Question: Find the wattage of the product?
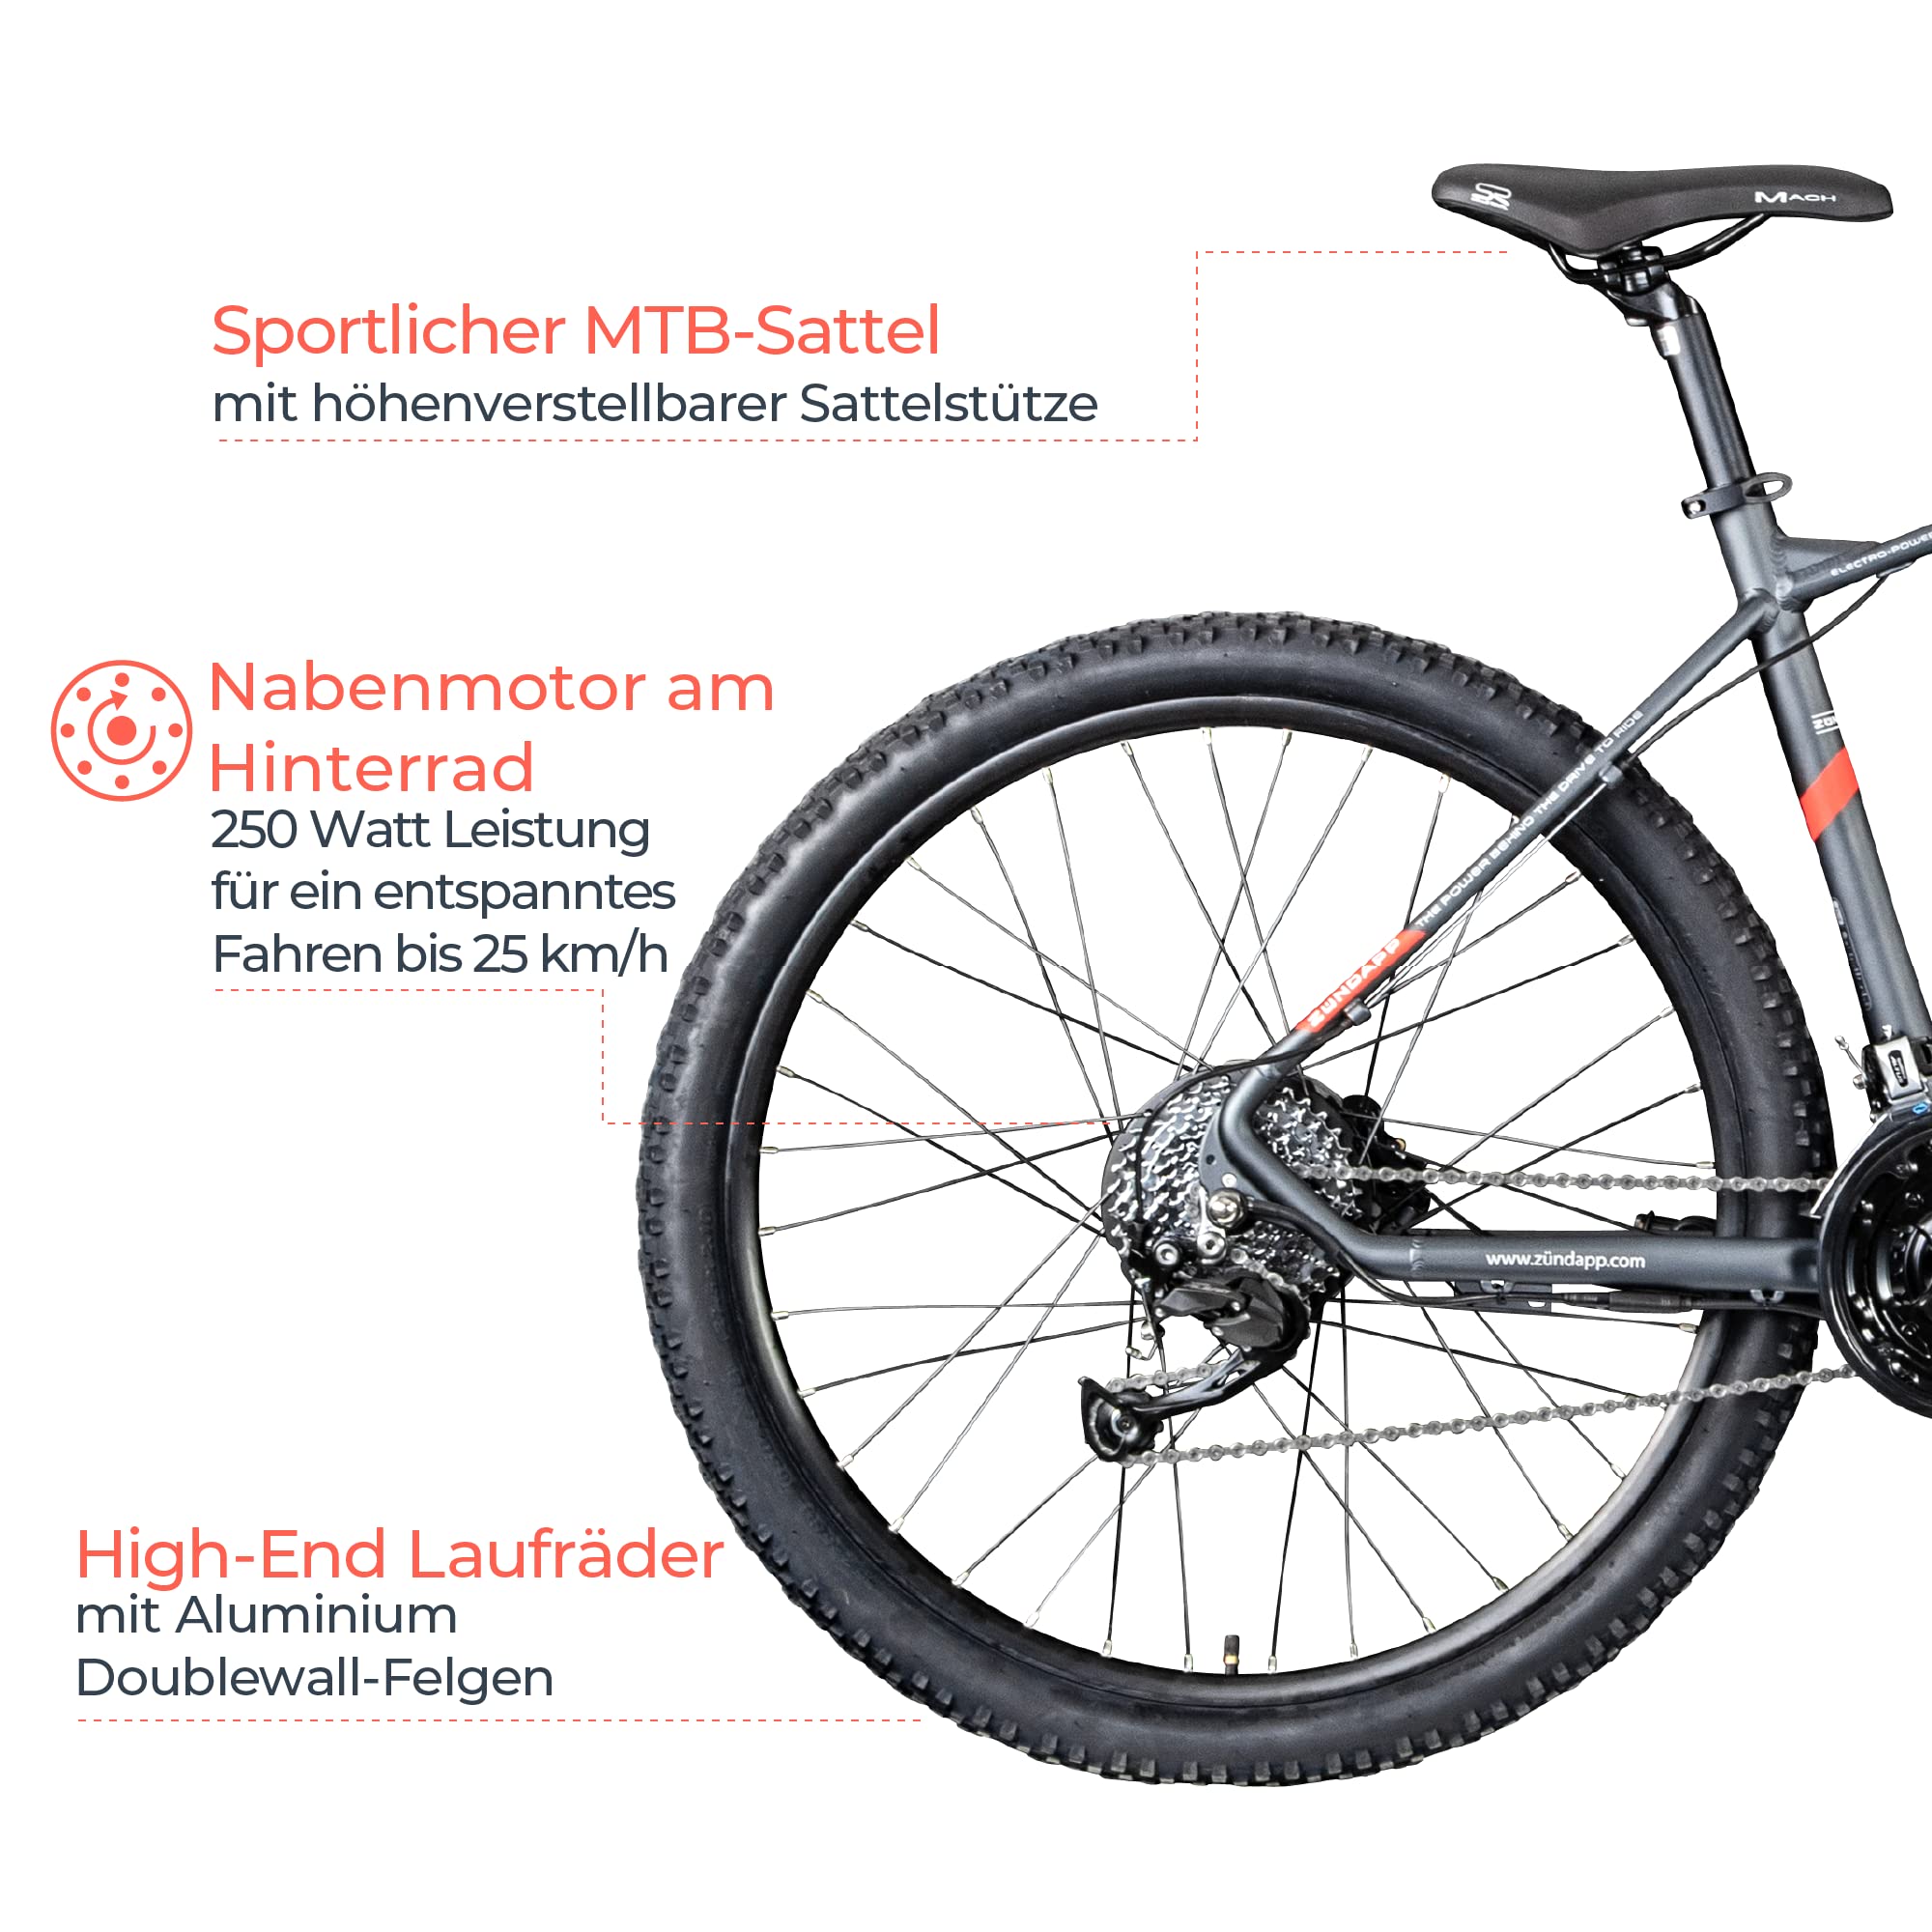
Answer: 250.0 watt